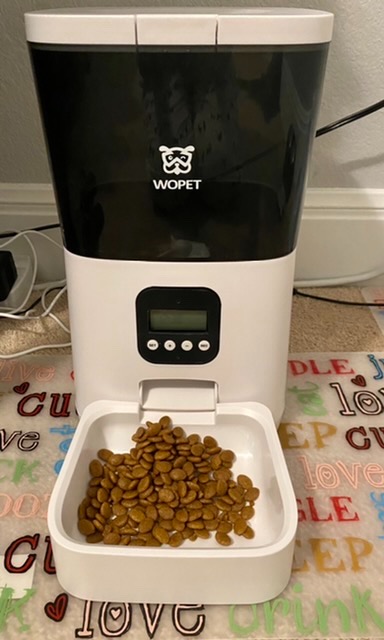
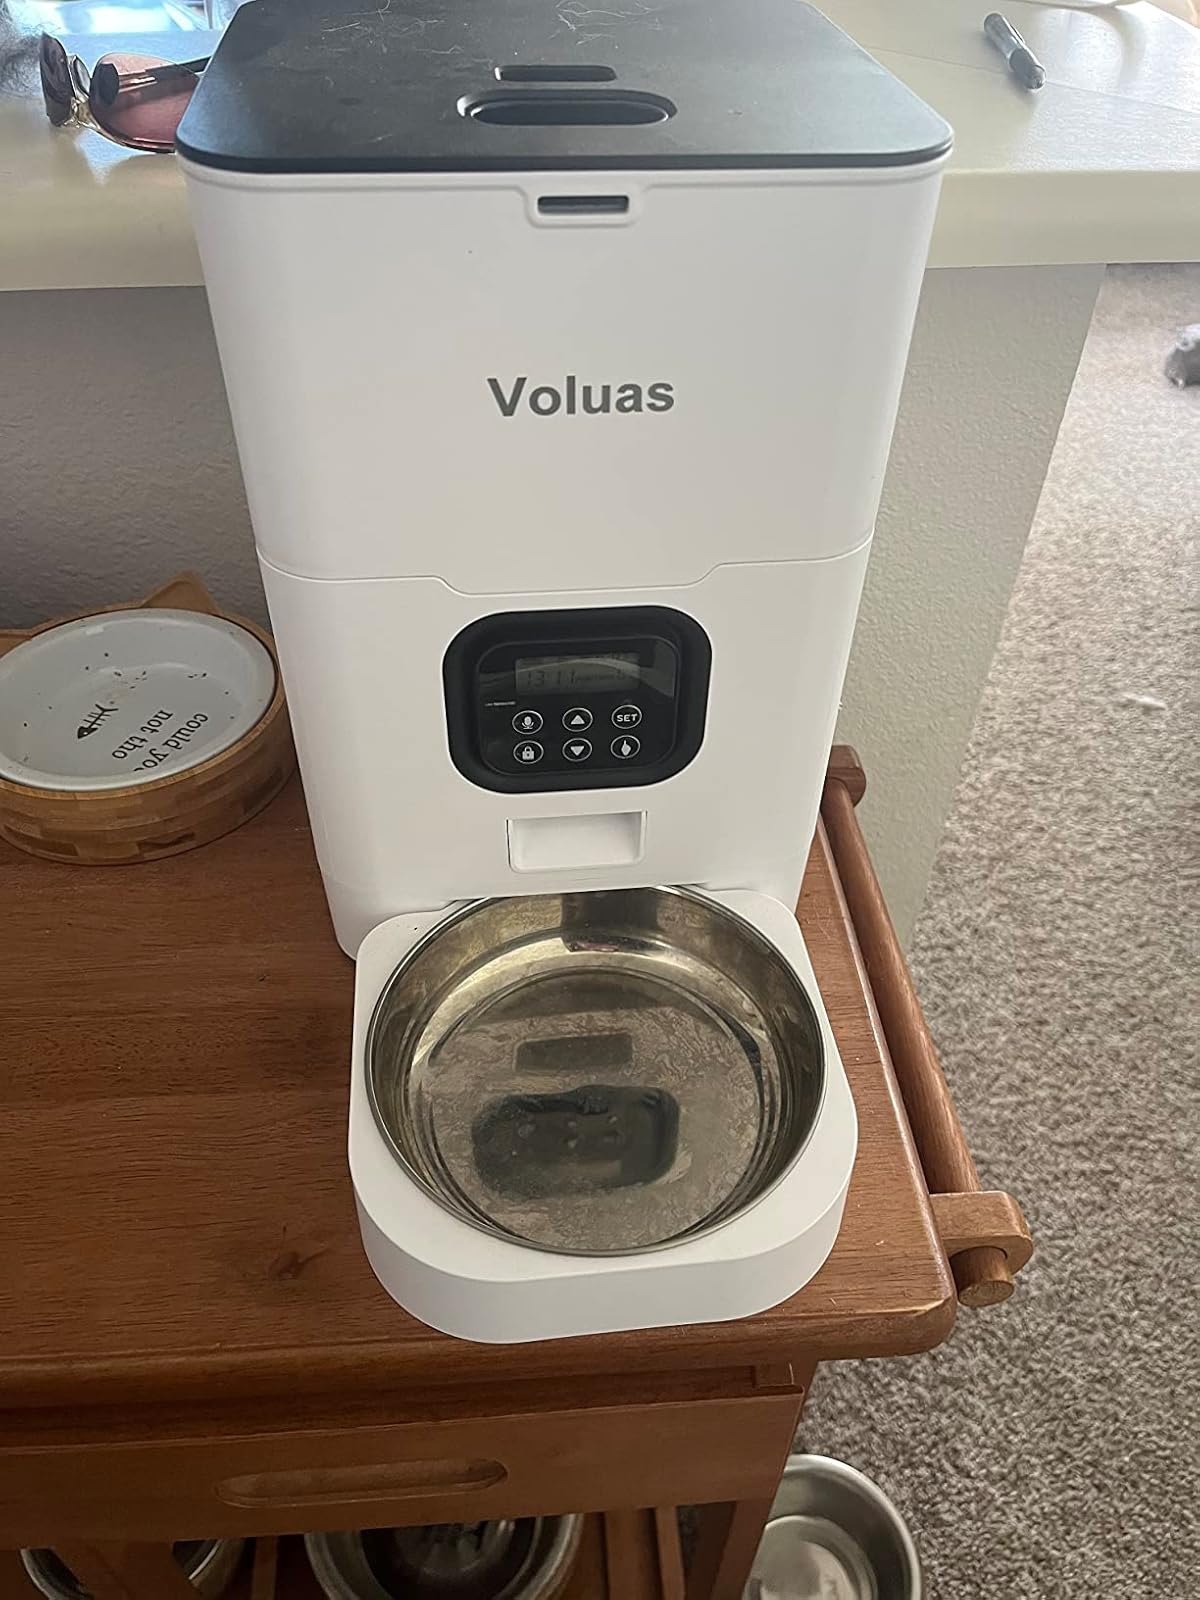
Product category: items_feeder
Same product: no